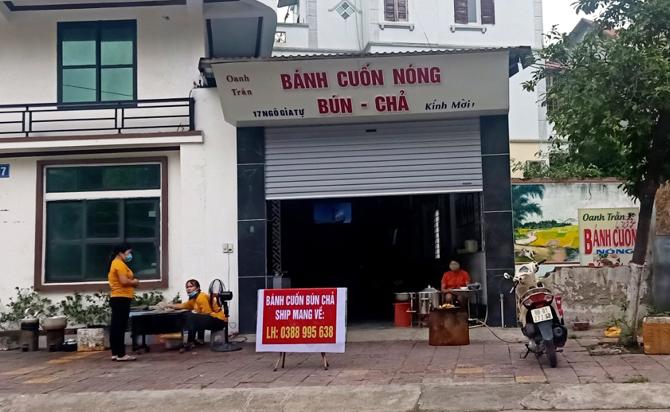
có một chiếc xe máy xuất hiện ở trên vỉa hè